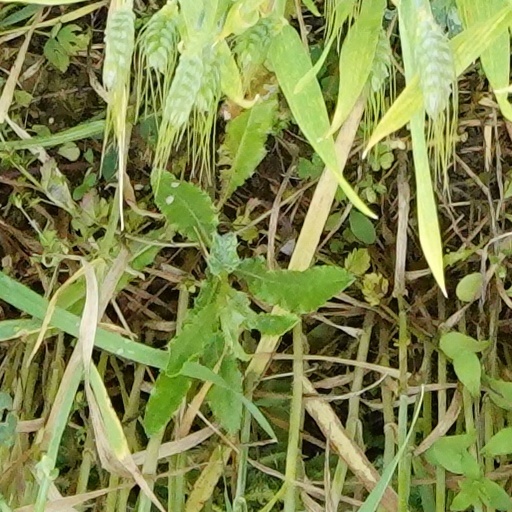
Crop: wheat